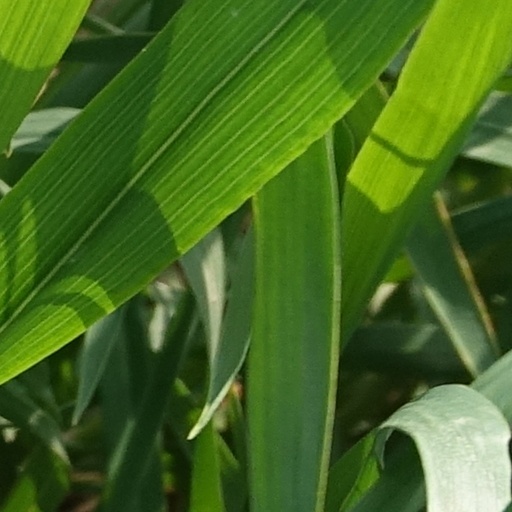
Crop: wheat